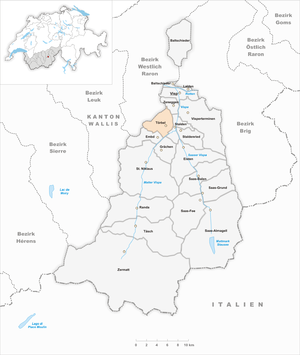
Törbel est une commune suisse du canton du Valais, située dans le district de Viège.